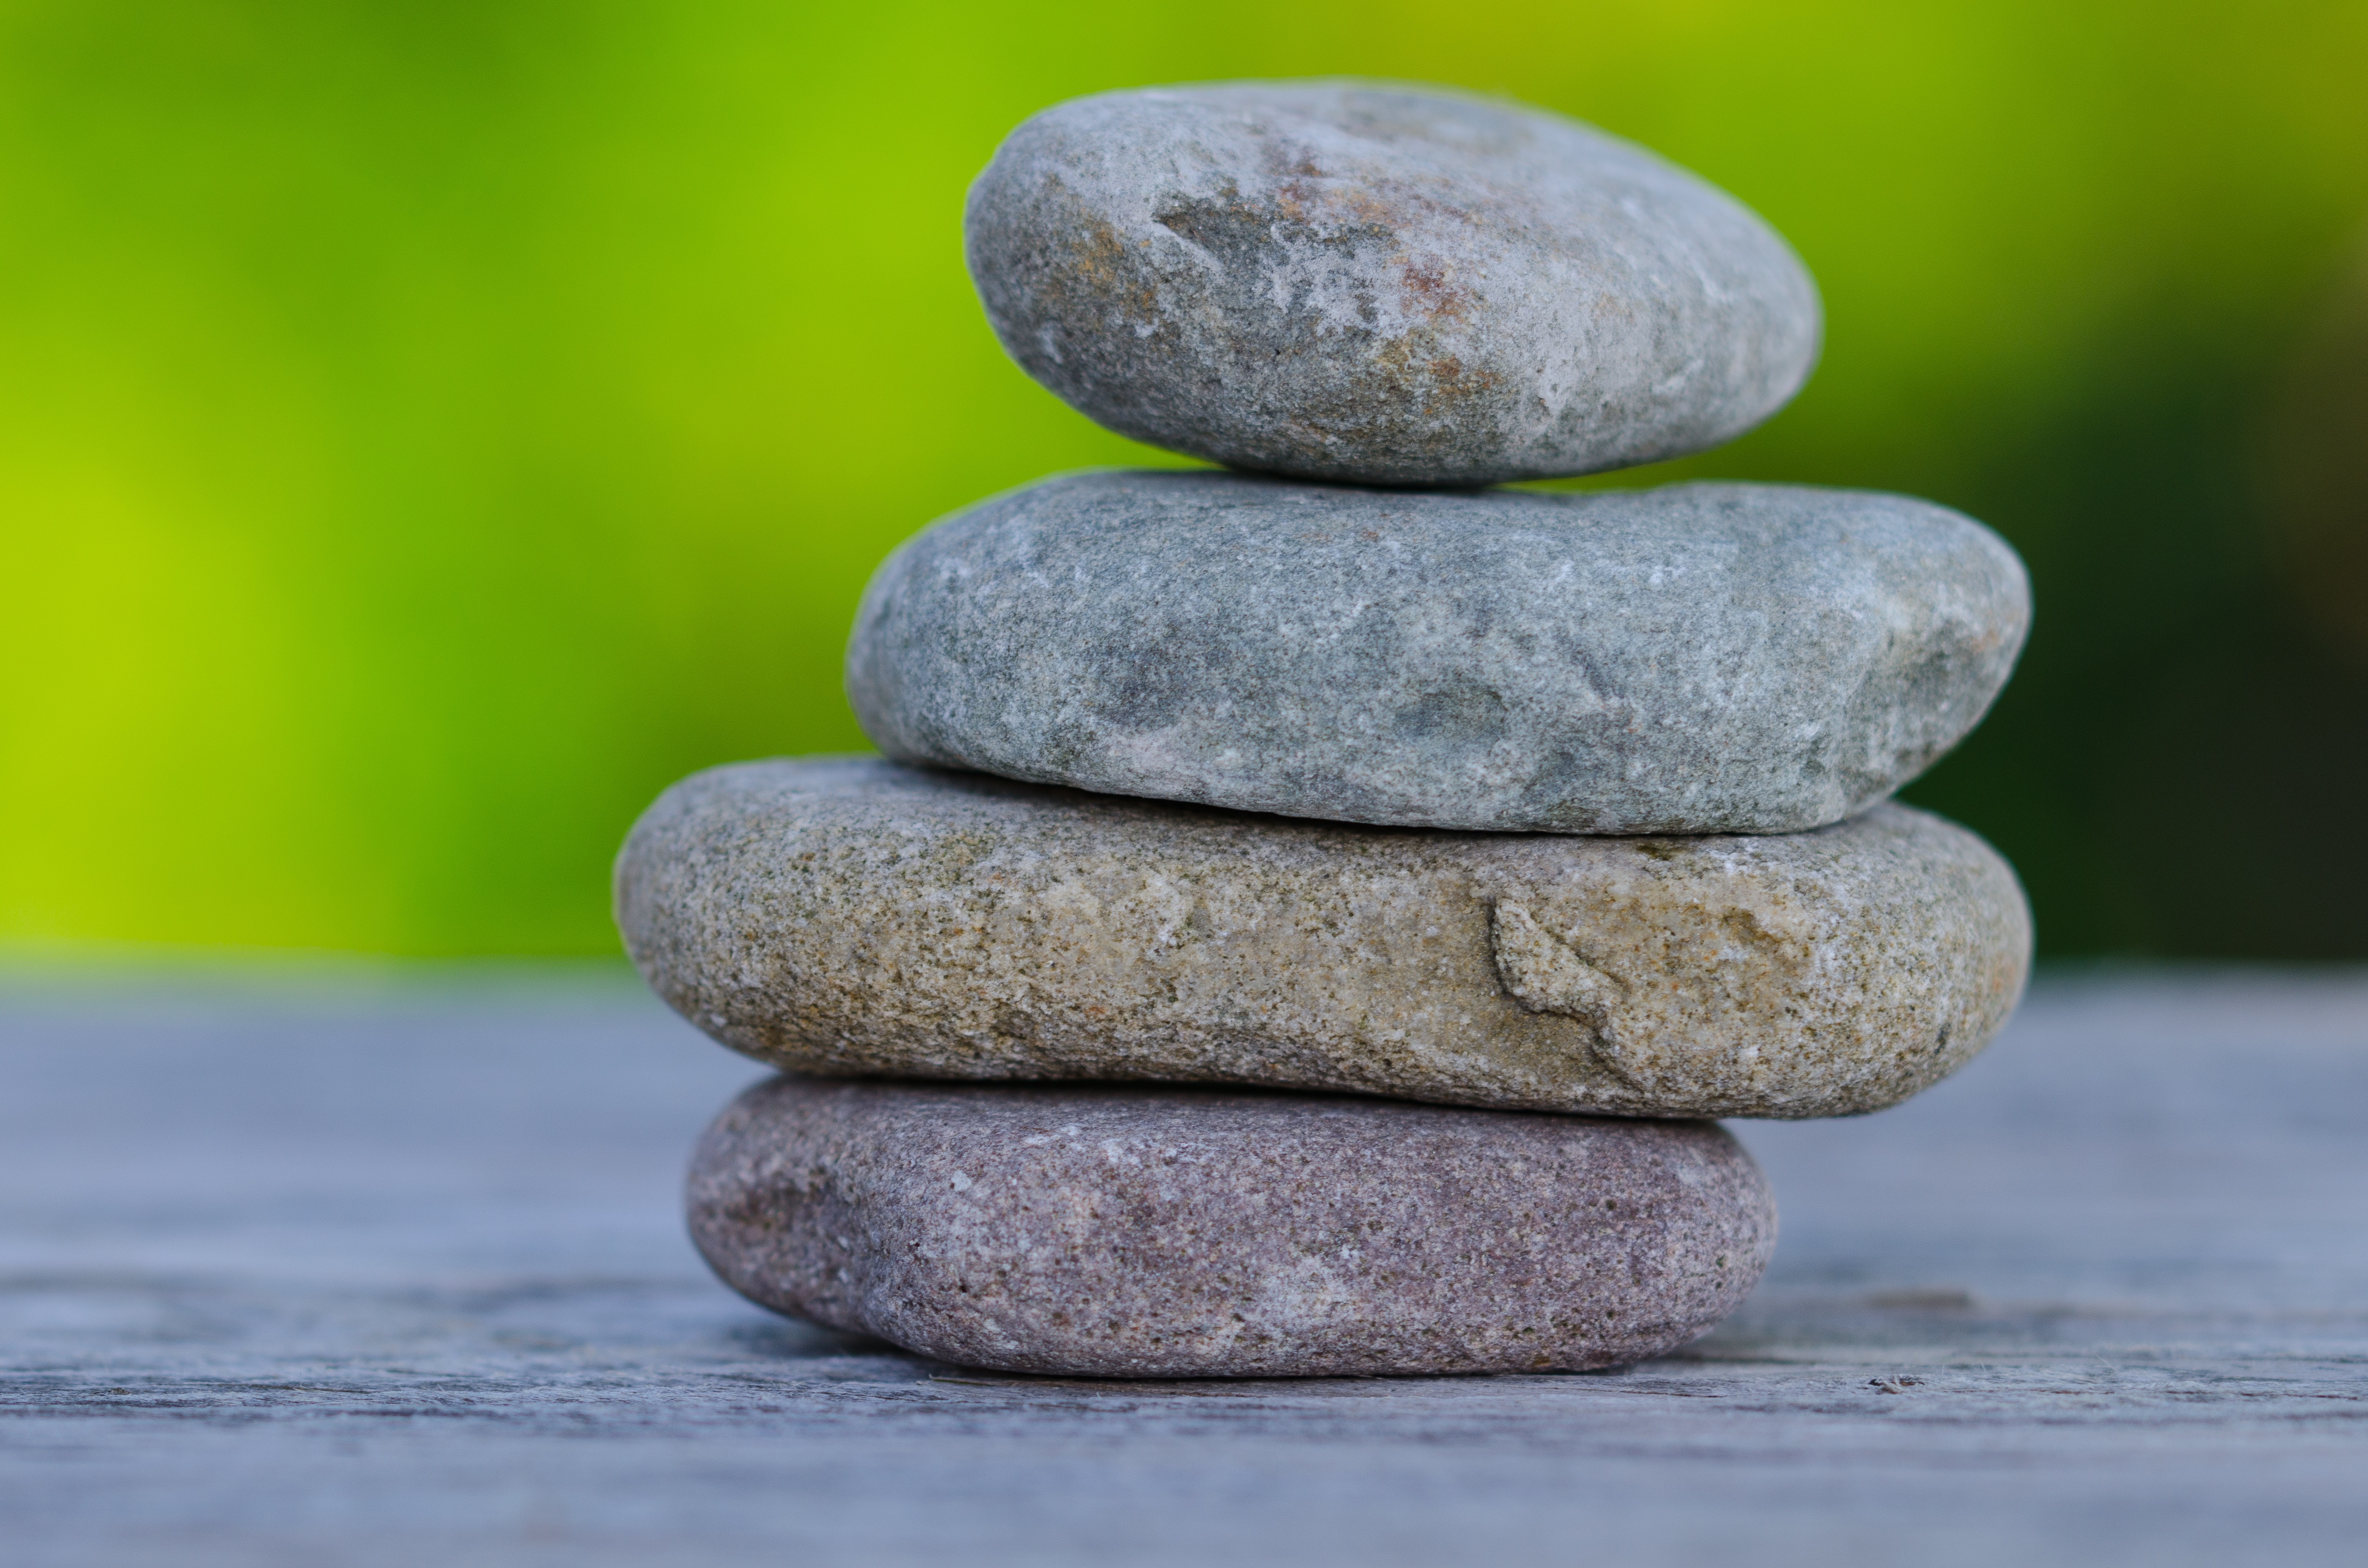
nature, outdoor, rock, round, decoration, balance, natural, pebble, soil, garden, material, stones, pebbles, spa, boulder, hard, harmony, wellness